Laird Cregar

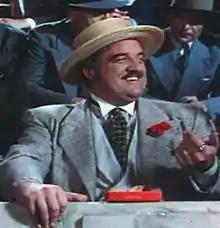
In "Blood and Sand" (1941)

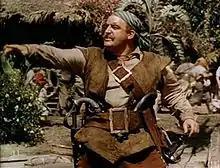
In the role of Sir Henry Morgan in "The Black Swan" (1942)

Impressed that the English actor Robert Morley–a man his own height and girth–had scored a triumph onstage in the play "Oscar Wilde" in both London in 1936 and in New York in 1938, Cregar determined to duplicate that success. A few years later he told an interviewer: